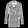
Label: Coat